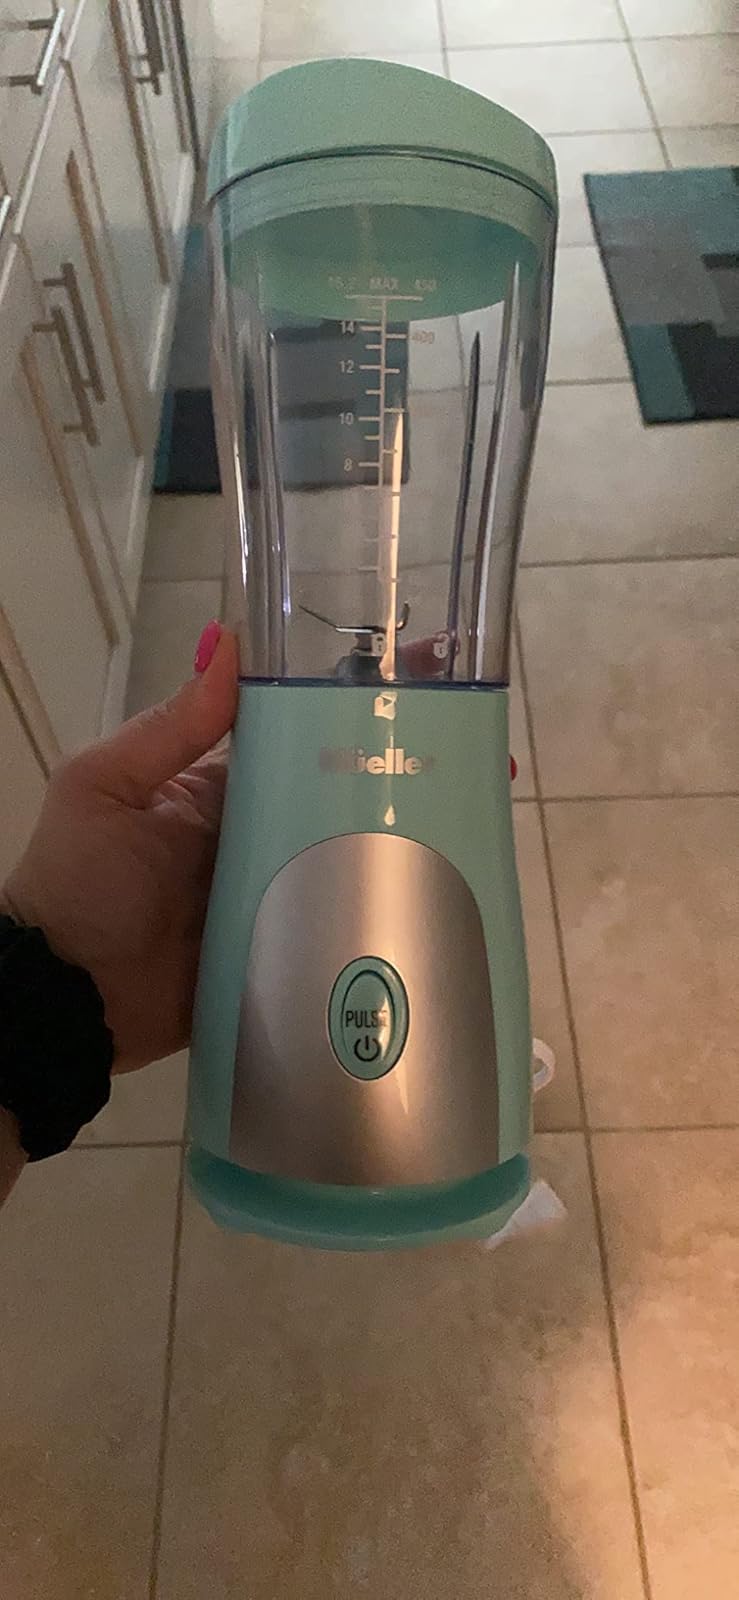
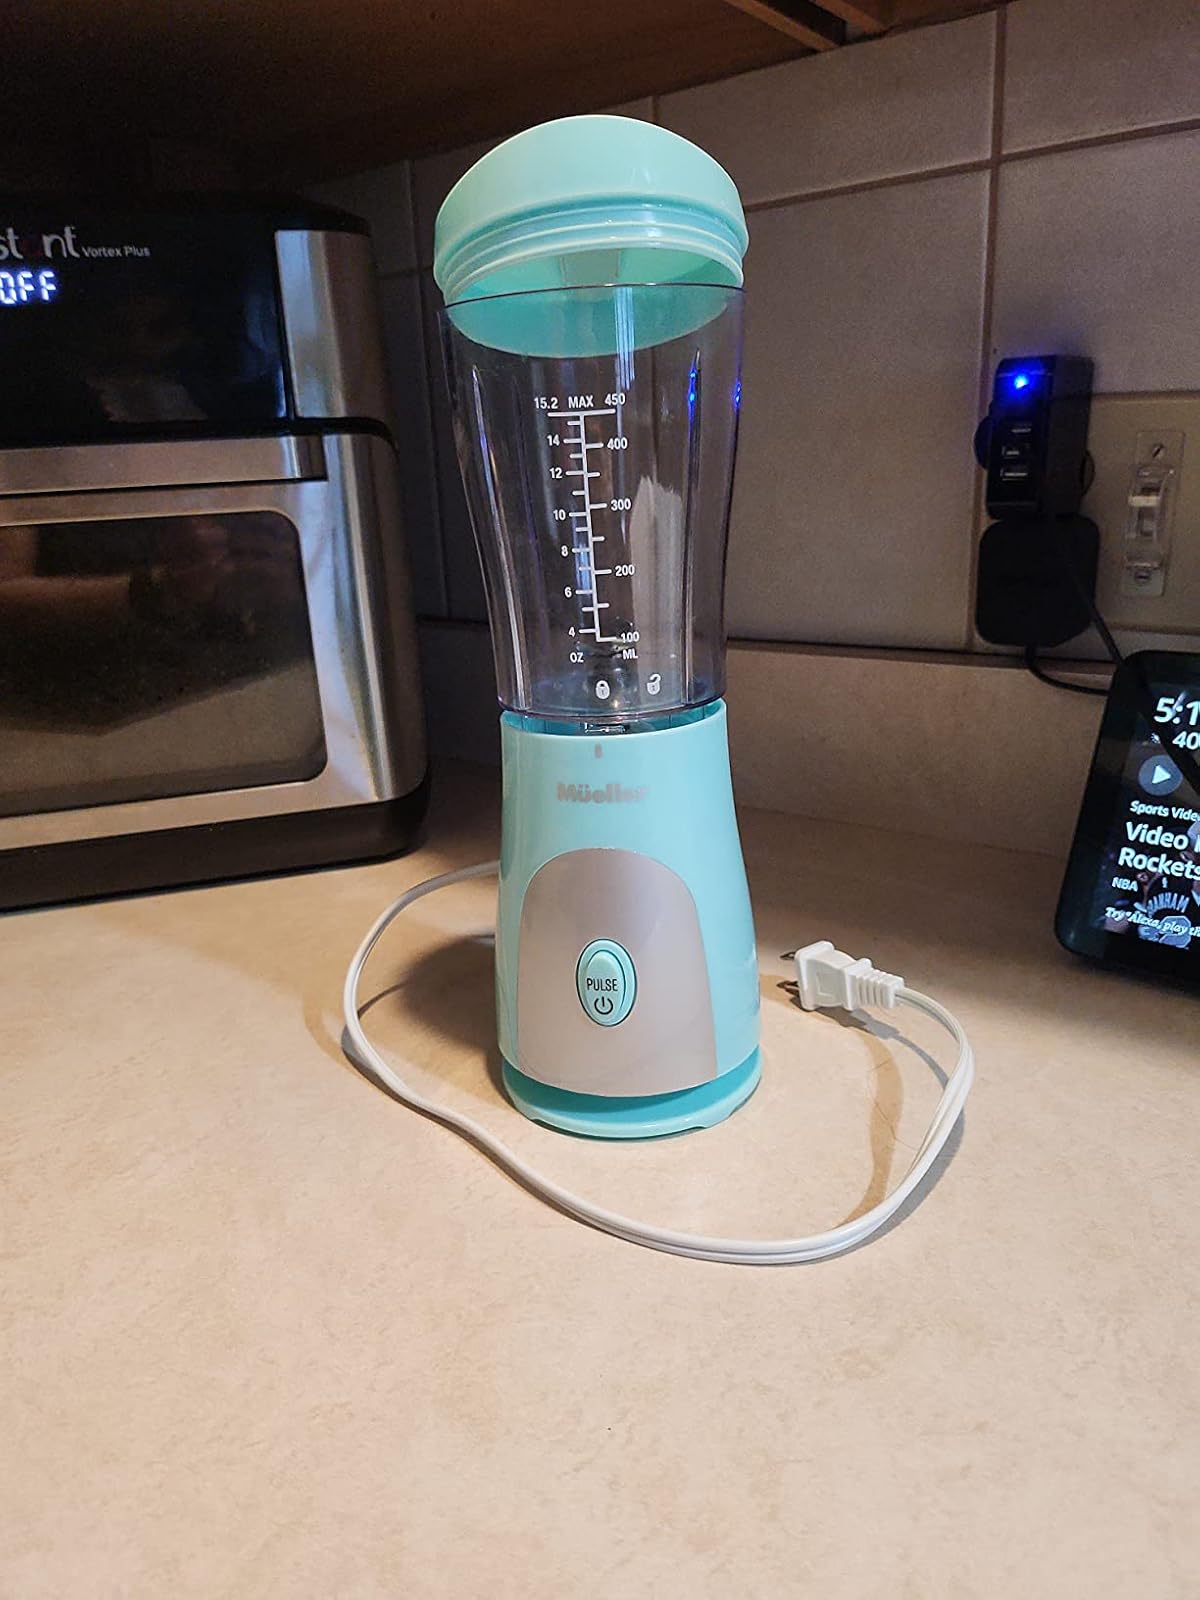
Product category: items_blender
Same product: yes